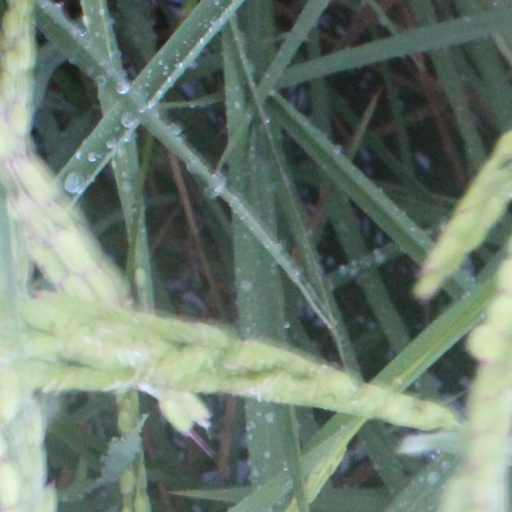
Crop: rice